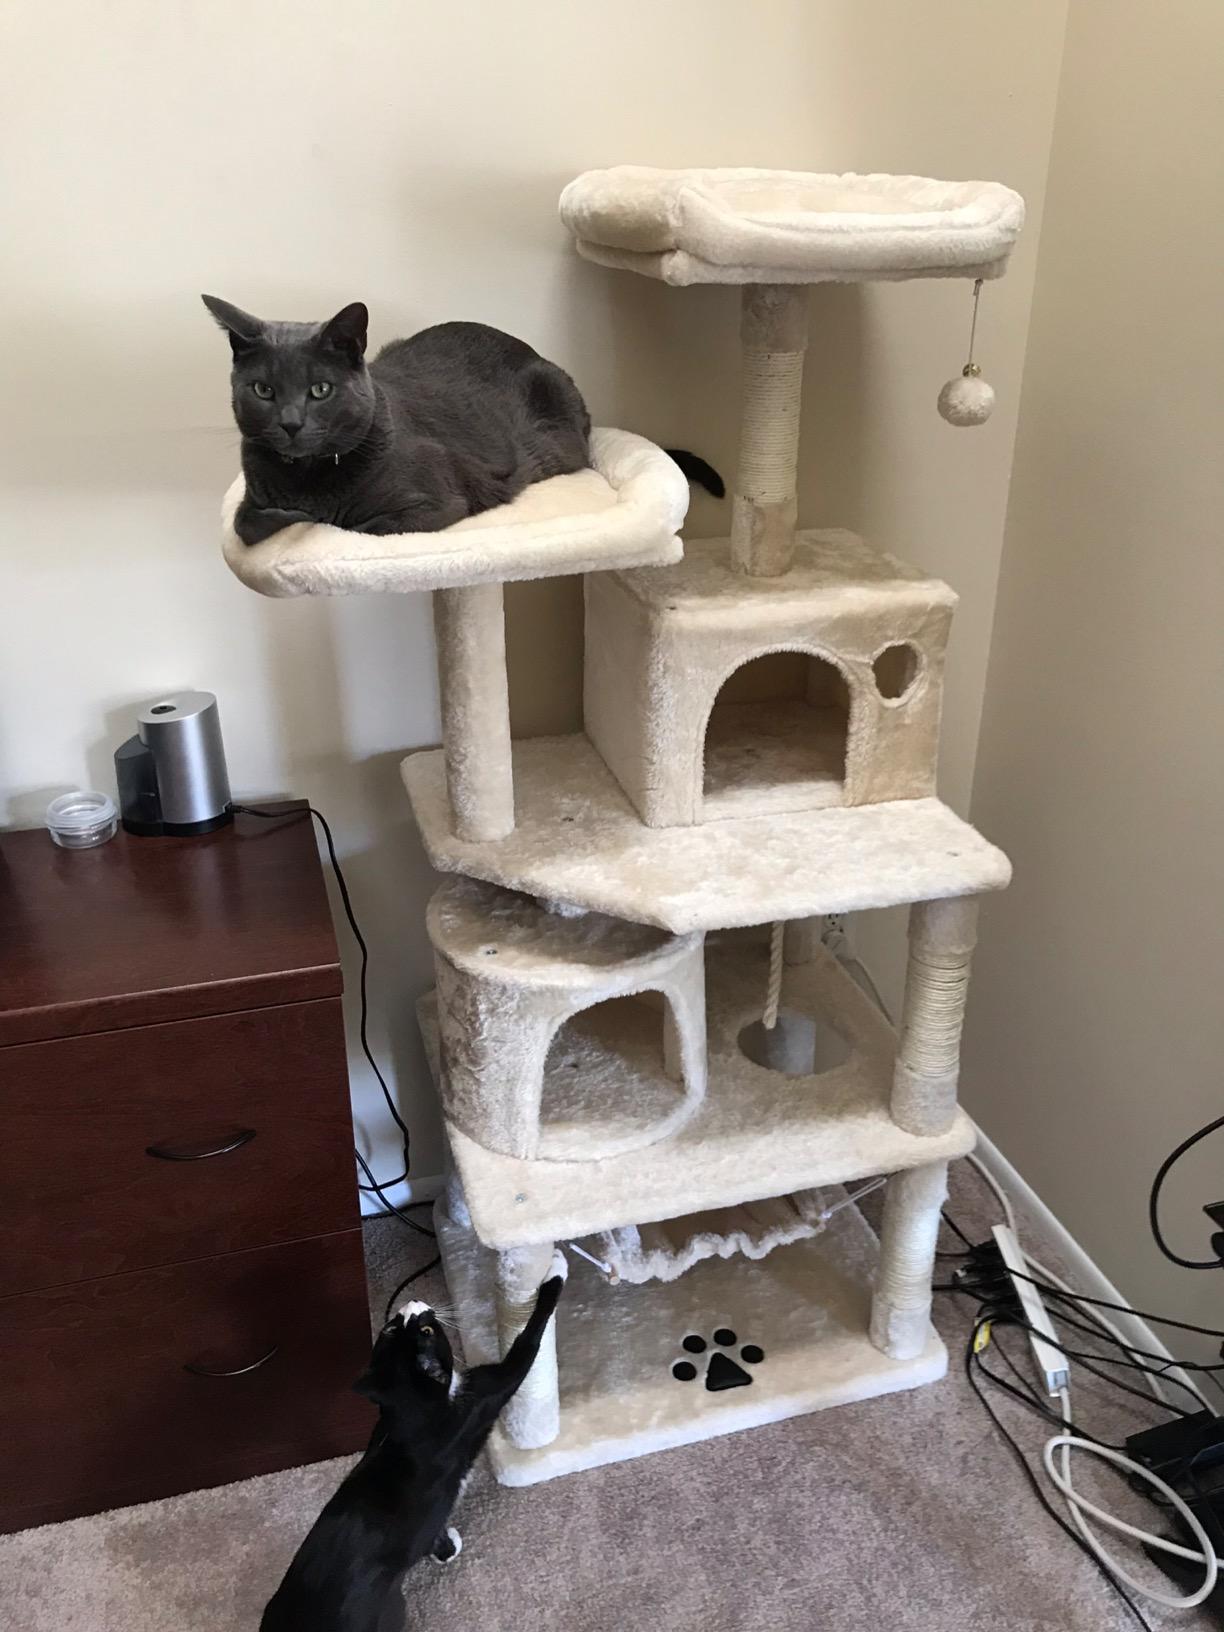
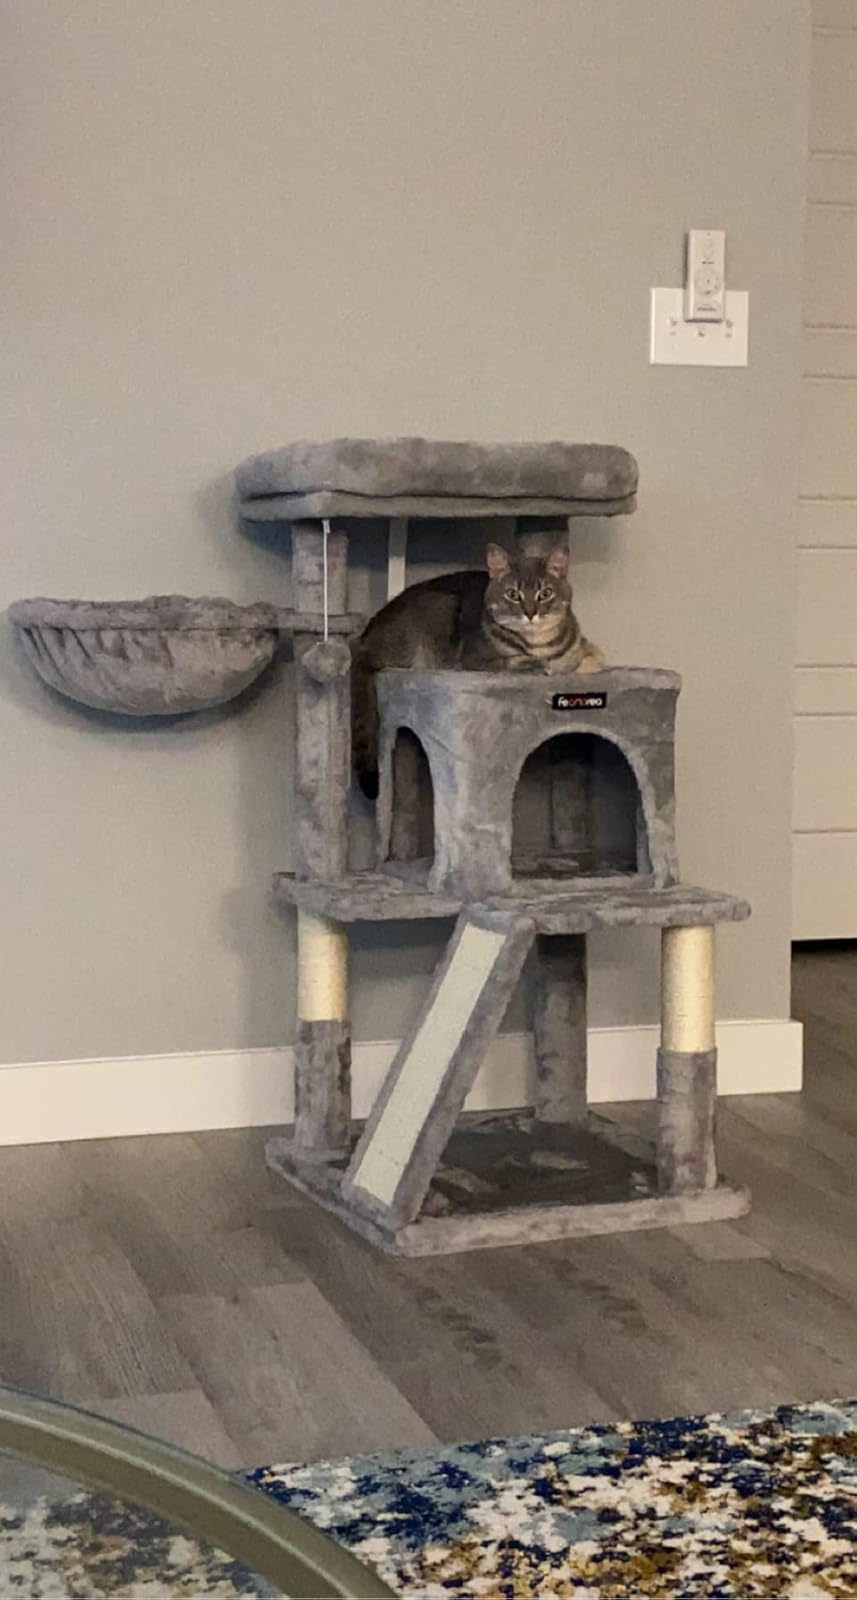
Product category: items_cat tree
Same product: no